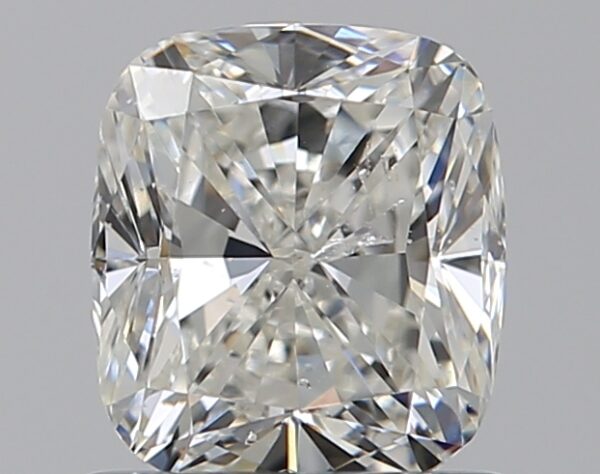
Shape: cushion
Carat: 1.01
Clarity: SI1
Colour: F
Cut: GD
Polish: EX
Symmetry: VG
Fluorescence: SL
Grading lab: HRD
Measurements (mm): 5.87 x 5.29 x 3.83